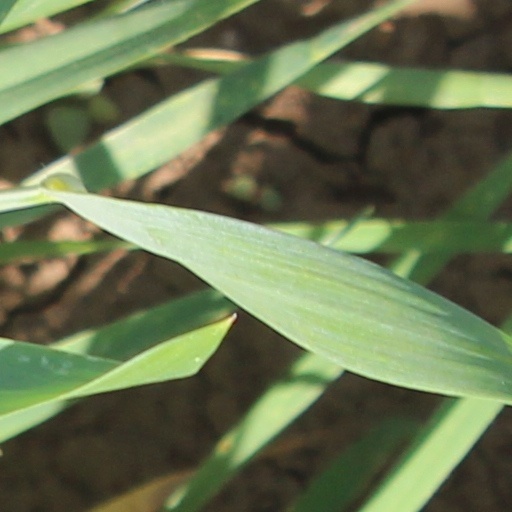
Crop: wheat